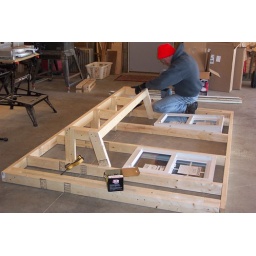
We're building the coop pretty much around the windows; here Terry's getting the nestbox frame positioned on the south wall